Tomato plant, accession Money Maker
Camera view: bottom (45 deg); turntable rotation: 300 degrees
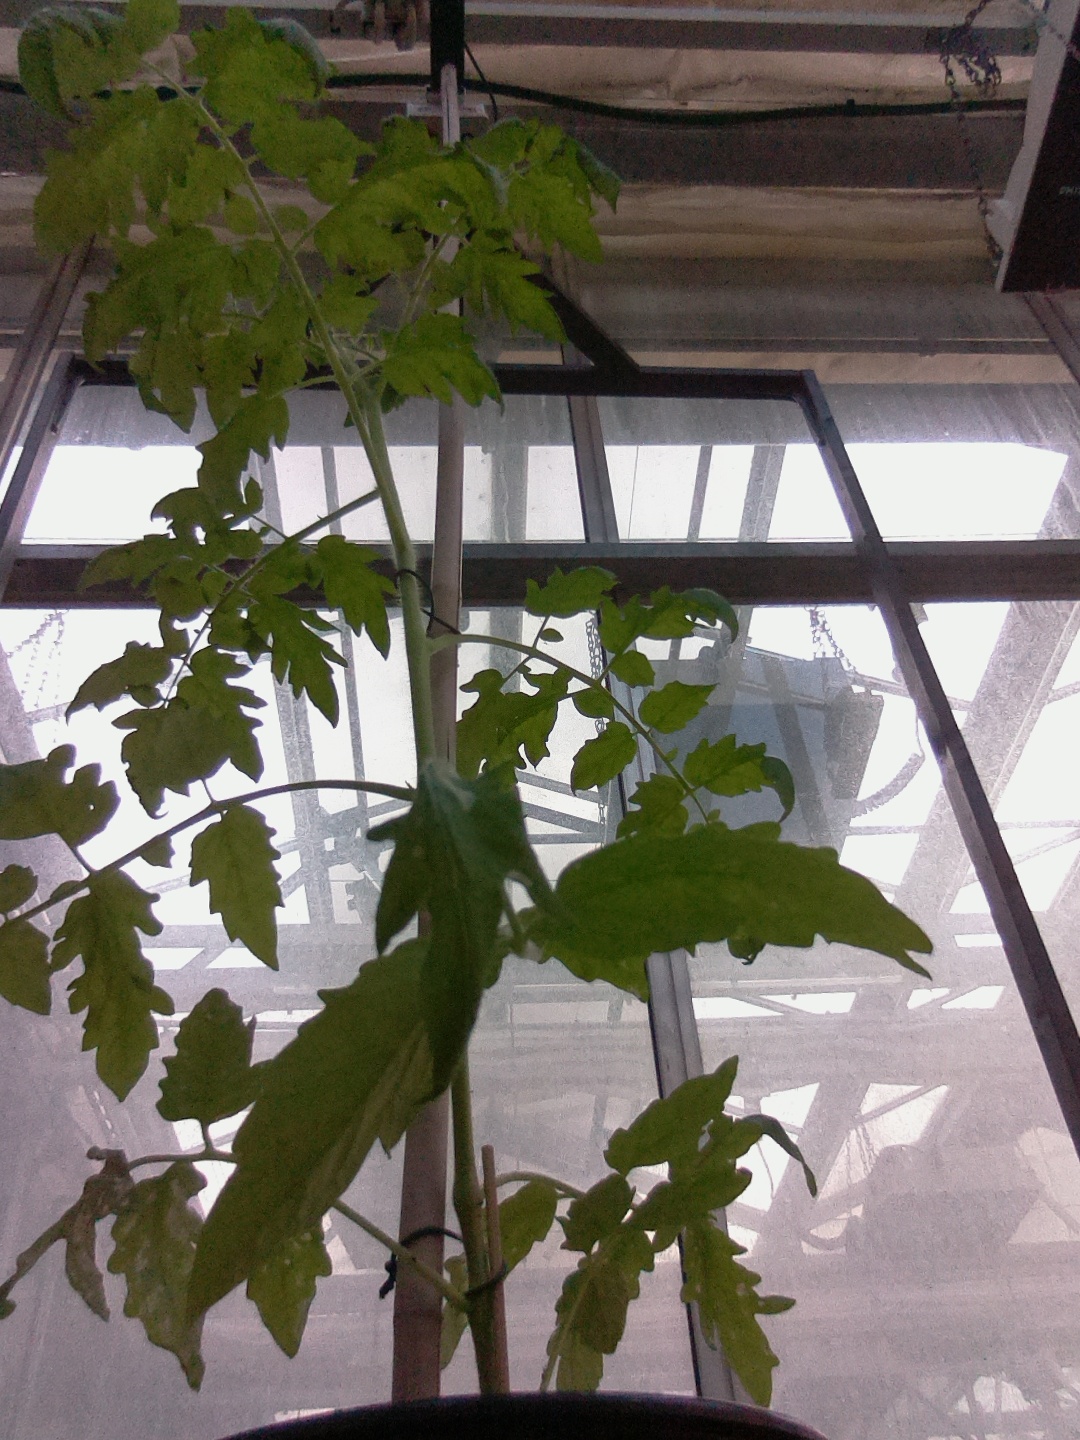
BBCH growth stage 20: First Side shoot start formed